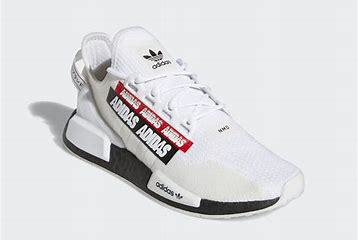
Brand: Adidas
Model: NMD R1 V2